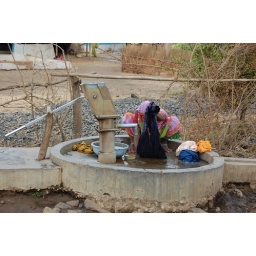
A woman washes clothes at the village water pump in Maholi